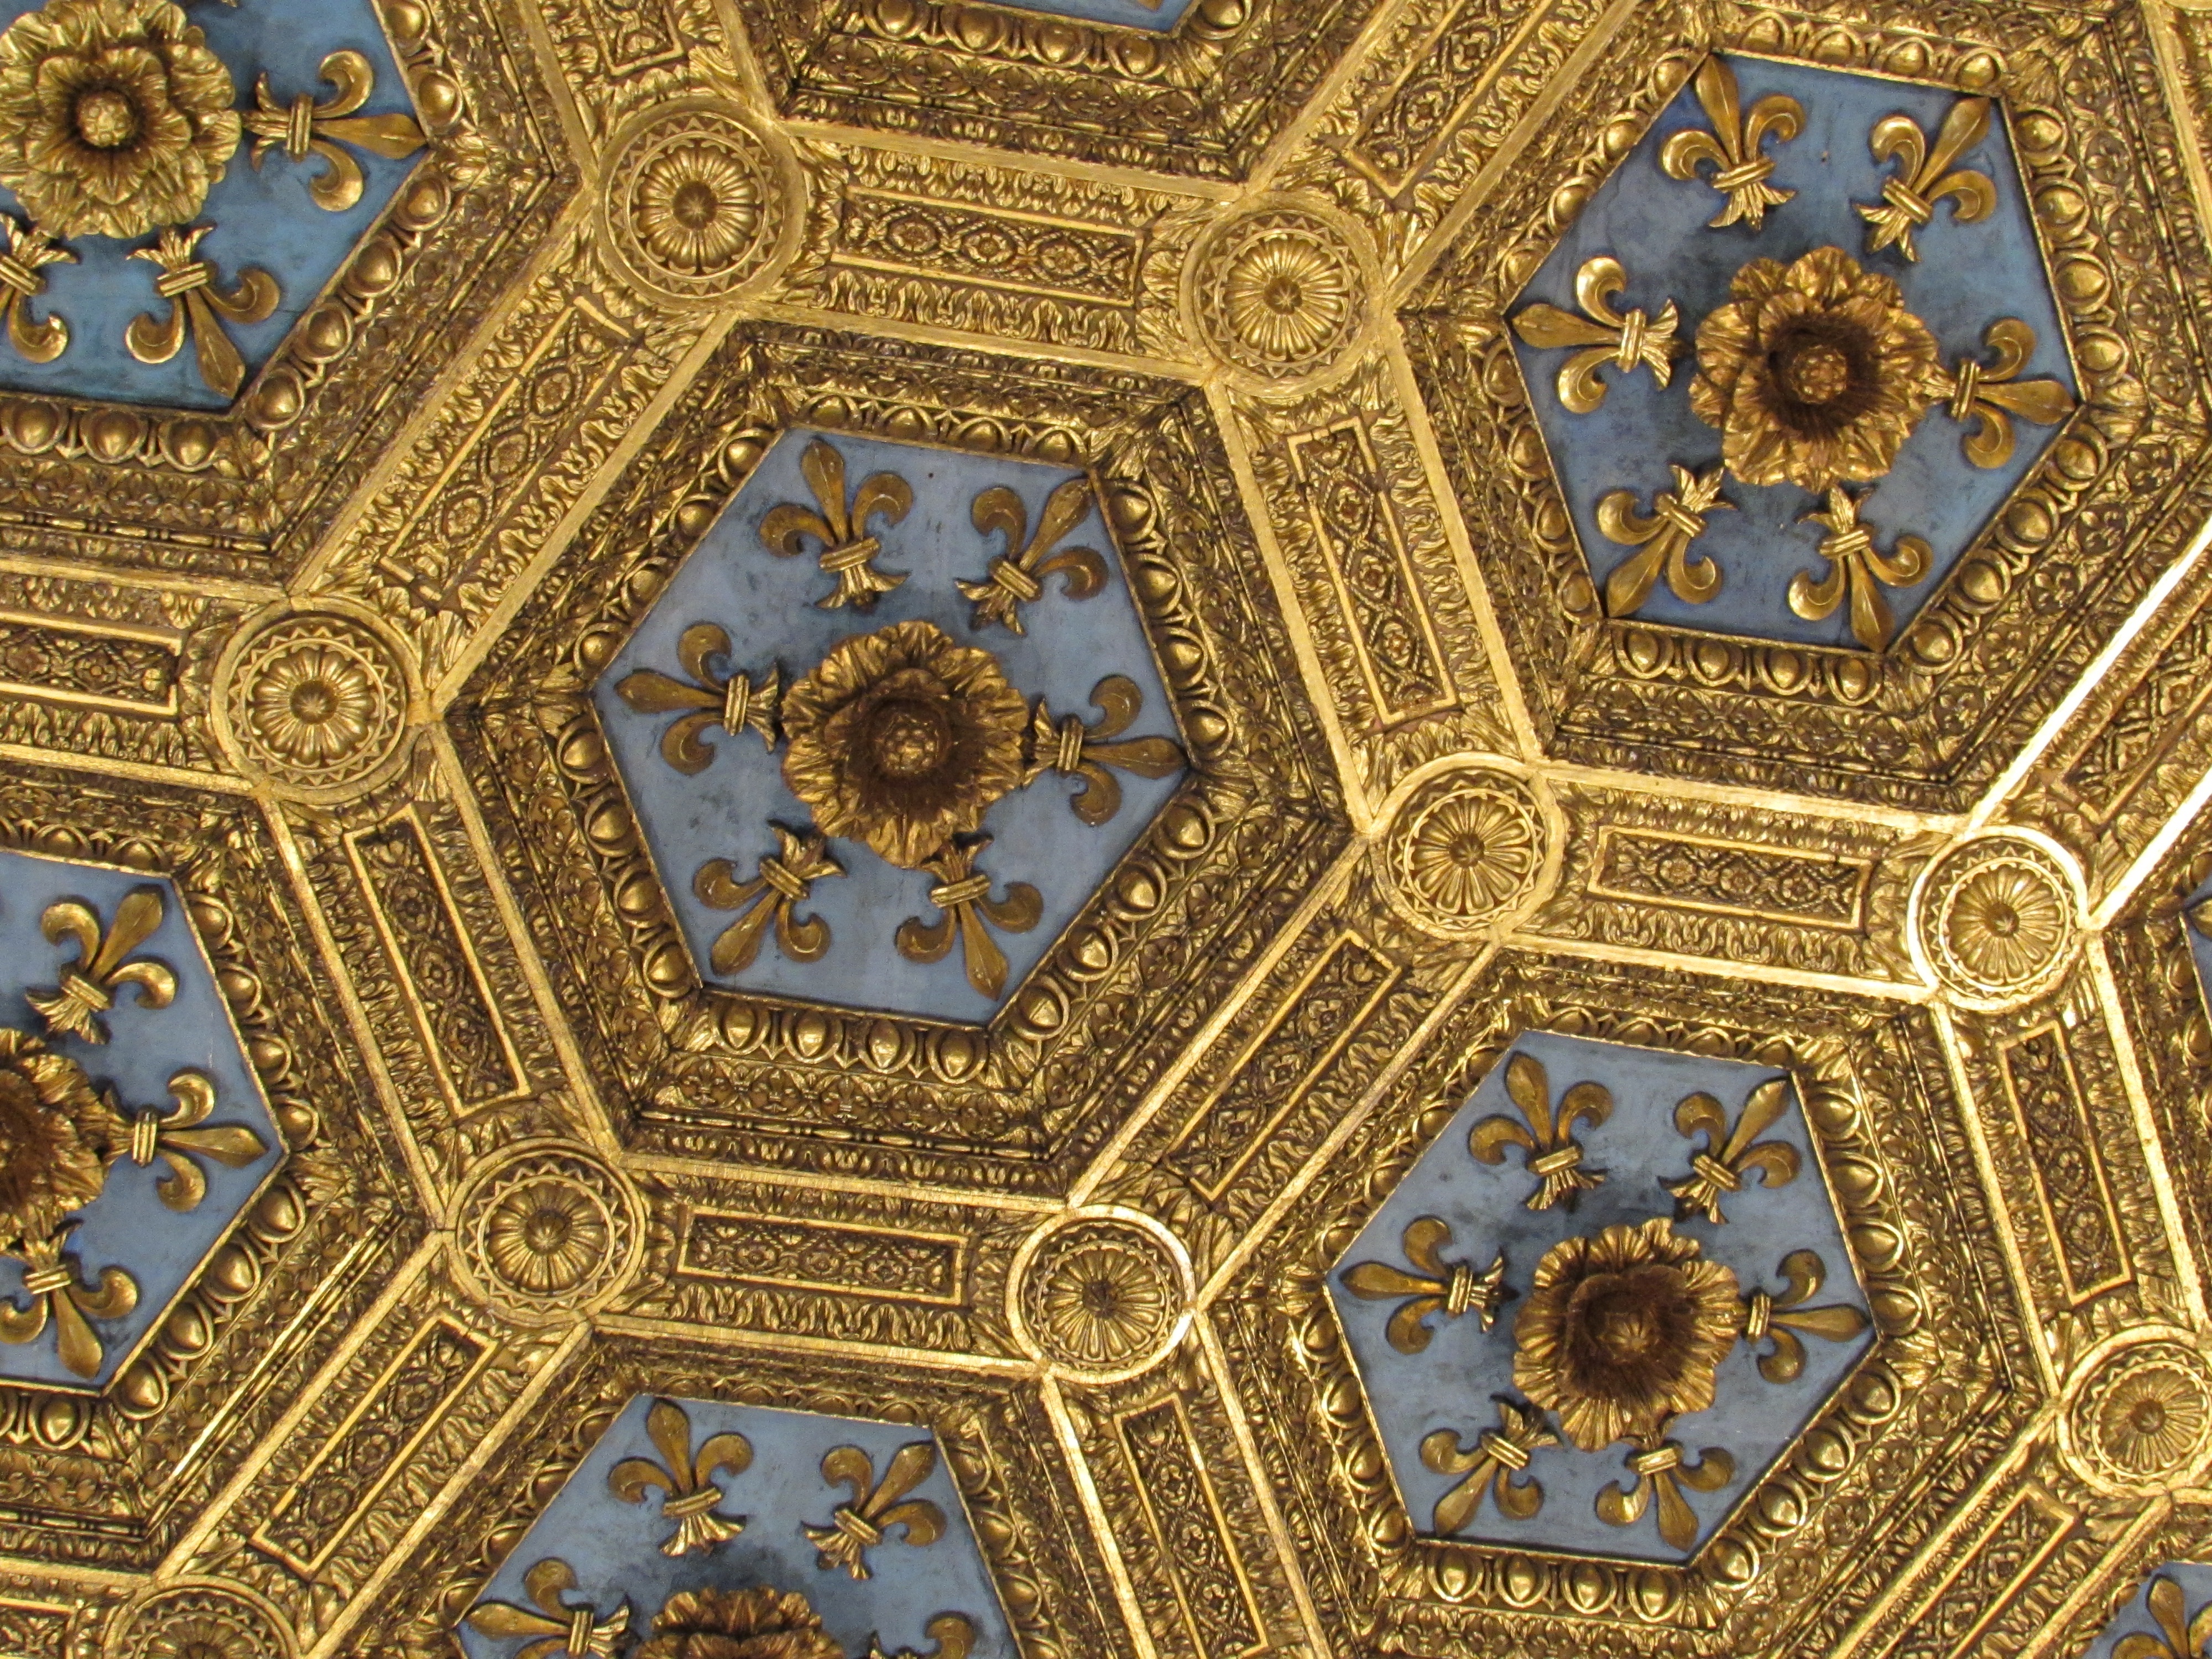
architecture, vintage, antique, interior, building, ceiling, pattern, golden, museum, room, decor, art, luxury, gold, design, symmetry, culture, style, classic, dome, flooring, ancient history